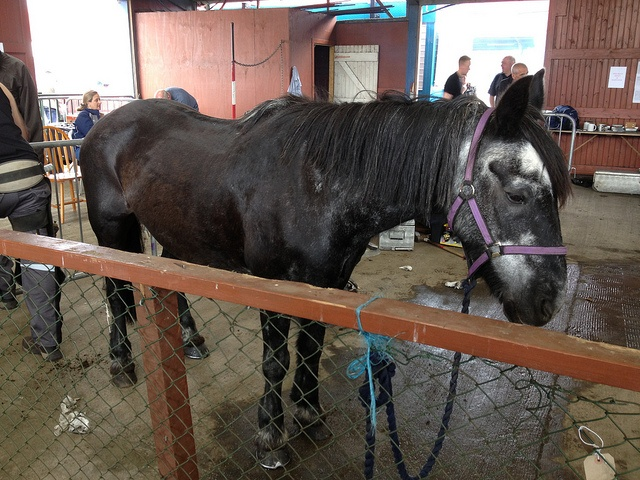
A horse is standing next to a fence.
A horse sits in his cage in a dirty barn
A black horse standing in a stable in a building.
A horse standing near a fence with a harness around his mouth.
A large brown horse standing in a barn.